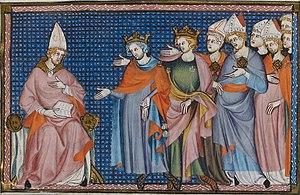
Enluminure du manuscrit Vie et miracles de saint Louis, XIVe siècle, Bibliothèque nationale de France, Français 5716, fol. 9 verso.
Louis IX, dit « le Prudhomme » et plus communément appelé Saint Louis, est un roi de France capétien né le 25 avril 1214 à Poissy et mort le 25 août 1270 à Carthage, près de Tunis. Il régna pendant plus de 43 ans de 1226 jusqu'à sa mort. Considéré comme un saint de son vivant, il est canonisé par l'Église catholique en 1297.